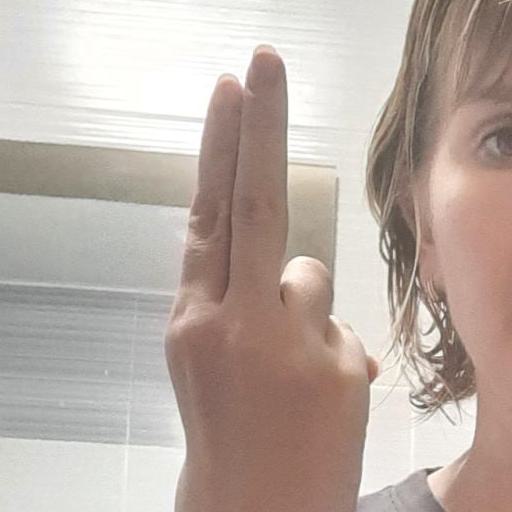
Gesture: two_up_inverted